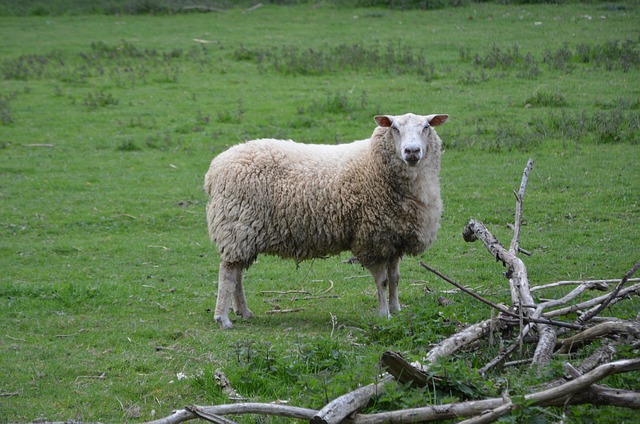
Label: pecora